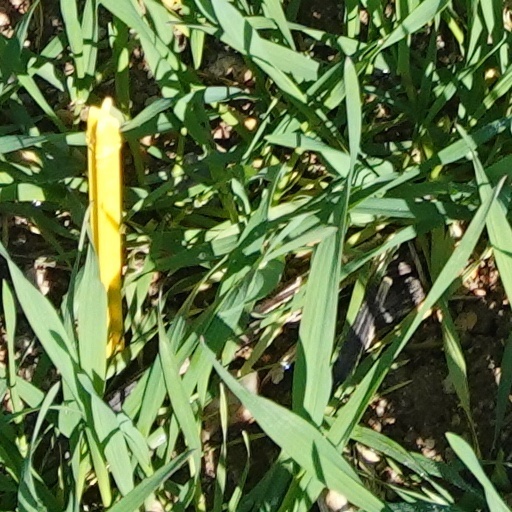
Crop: wheat